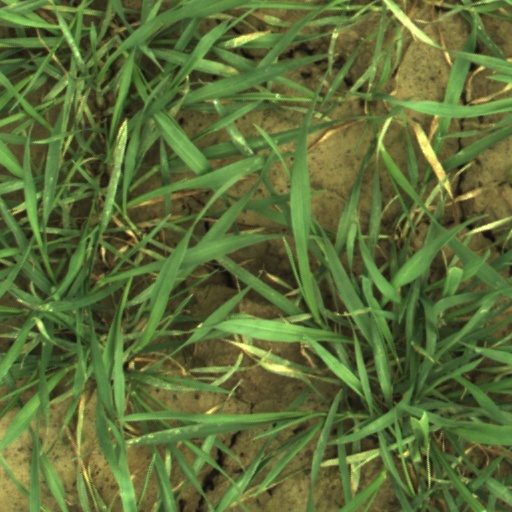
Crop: wheat